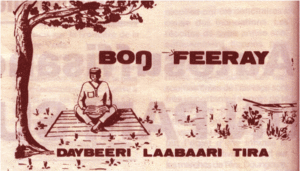
Tête d'un jounal rural en langue Zarma Auteur
Le zarma est l'une des principales langues de l'empire songhaï avec deux millions de locuteurs. Il est parlé au Niger, au Nigeria, au Burkina Faso, Mali, Soudan, Bénin et Ghana. Le songhaï est une langue de l'Afrique de l'ouest parlée dans la vallée du Niger depuis Djenné au Mali jusqu'aux pays baribas au nord du Bénin. Il a été parlé par une population nombreuse qui a joué un rôle considérable dans l'histoire de l'Afrique.